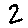
Label: 2